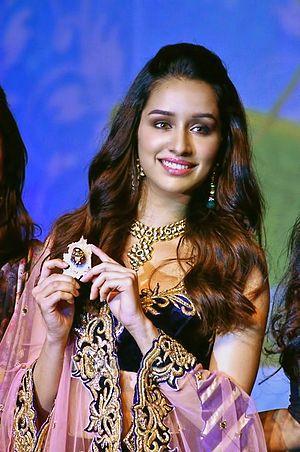
Shraddha Kapoor, née le 3 mars 1987 à Bombay, est une actrice indienne.